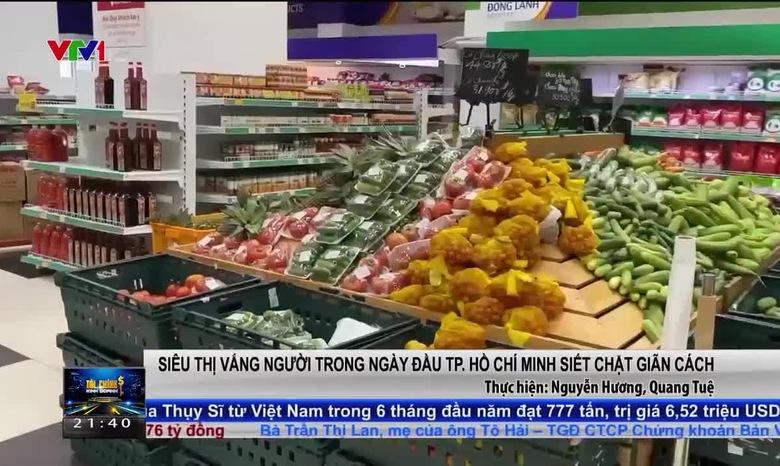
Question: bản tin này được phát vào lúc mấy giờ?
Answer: lúc 21 h 40